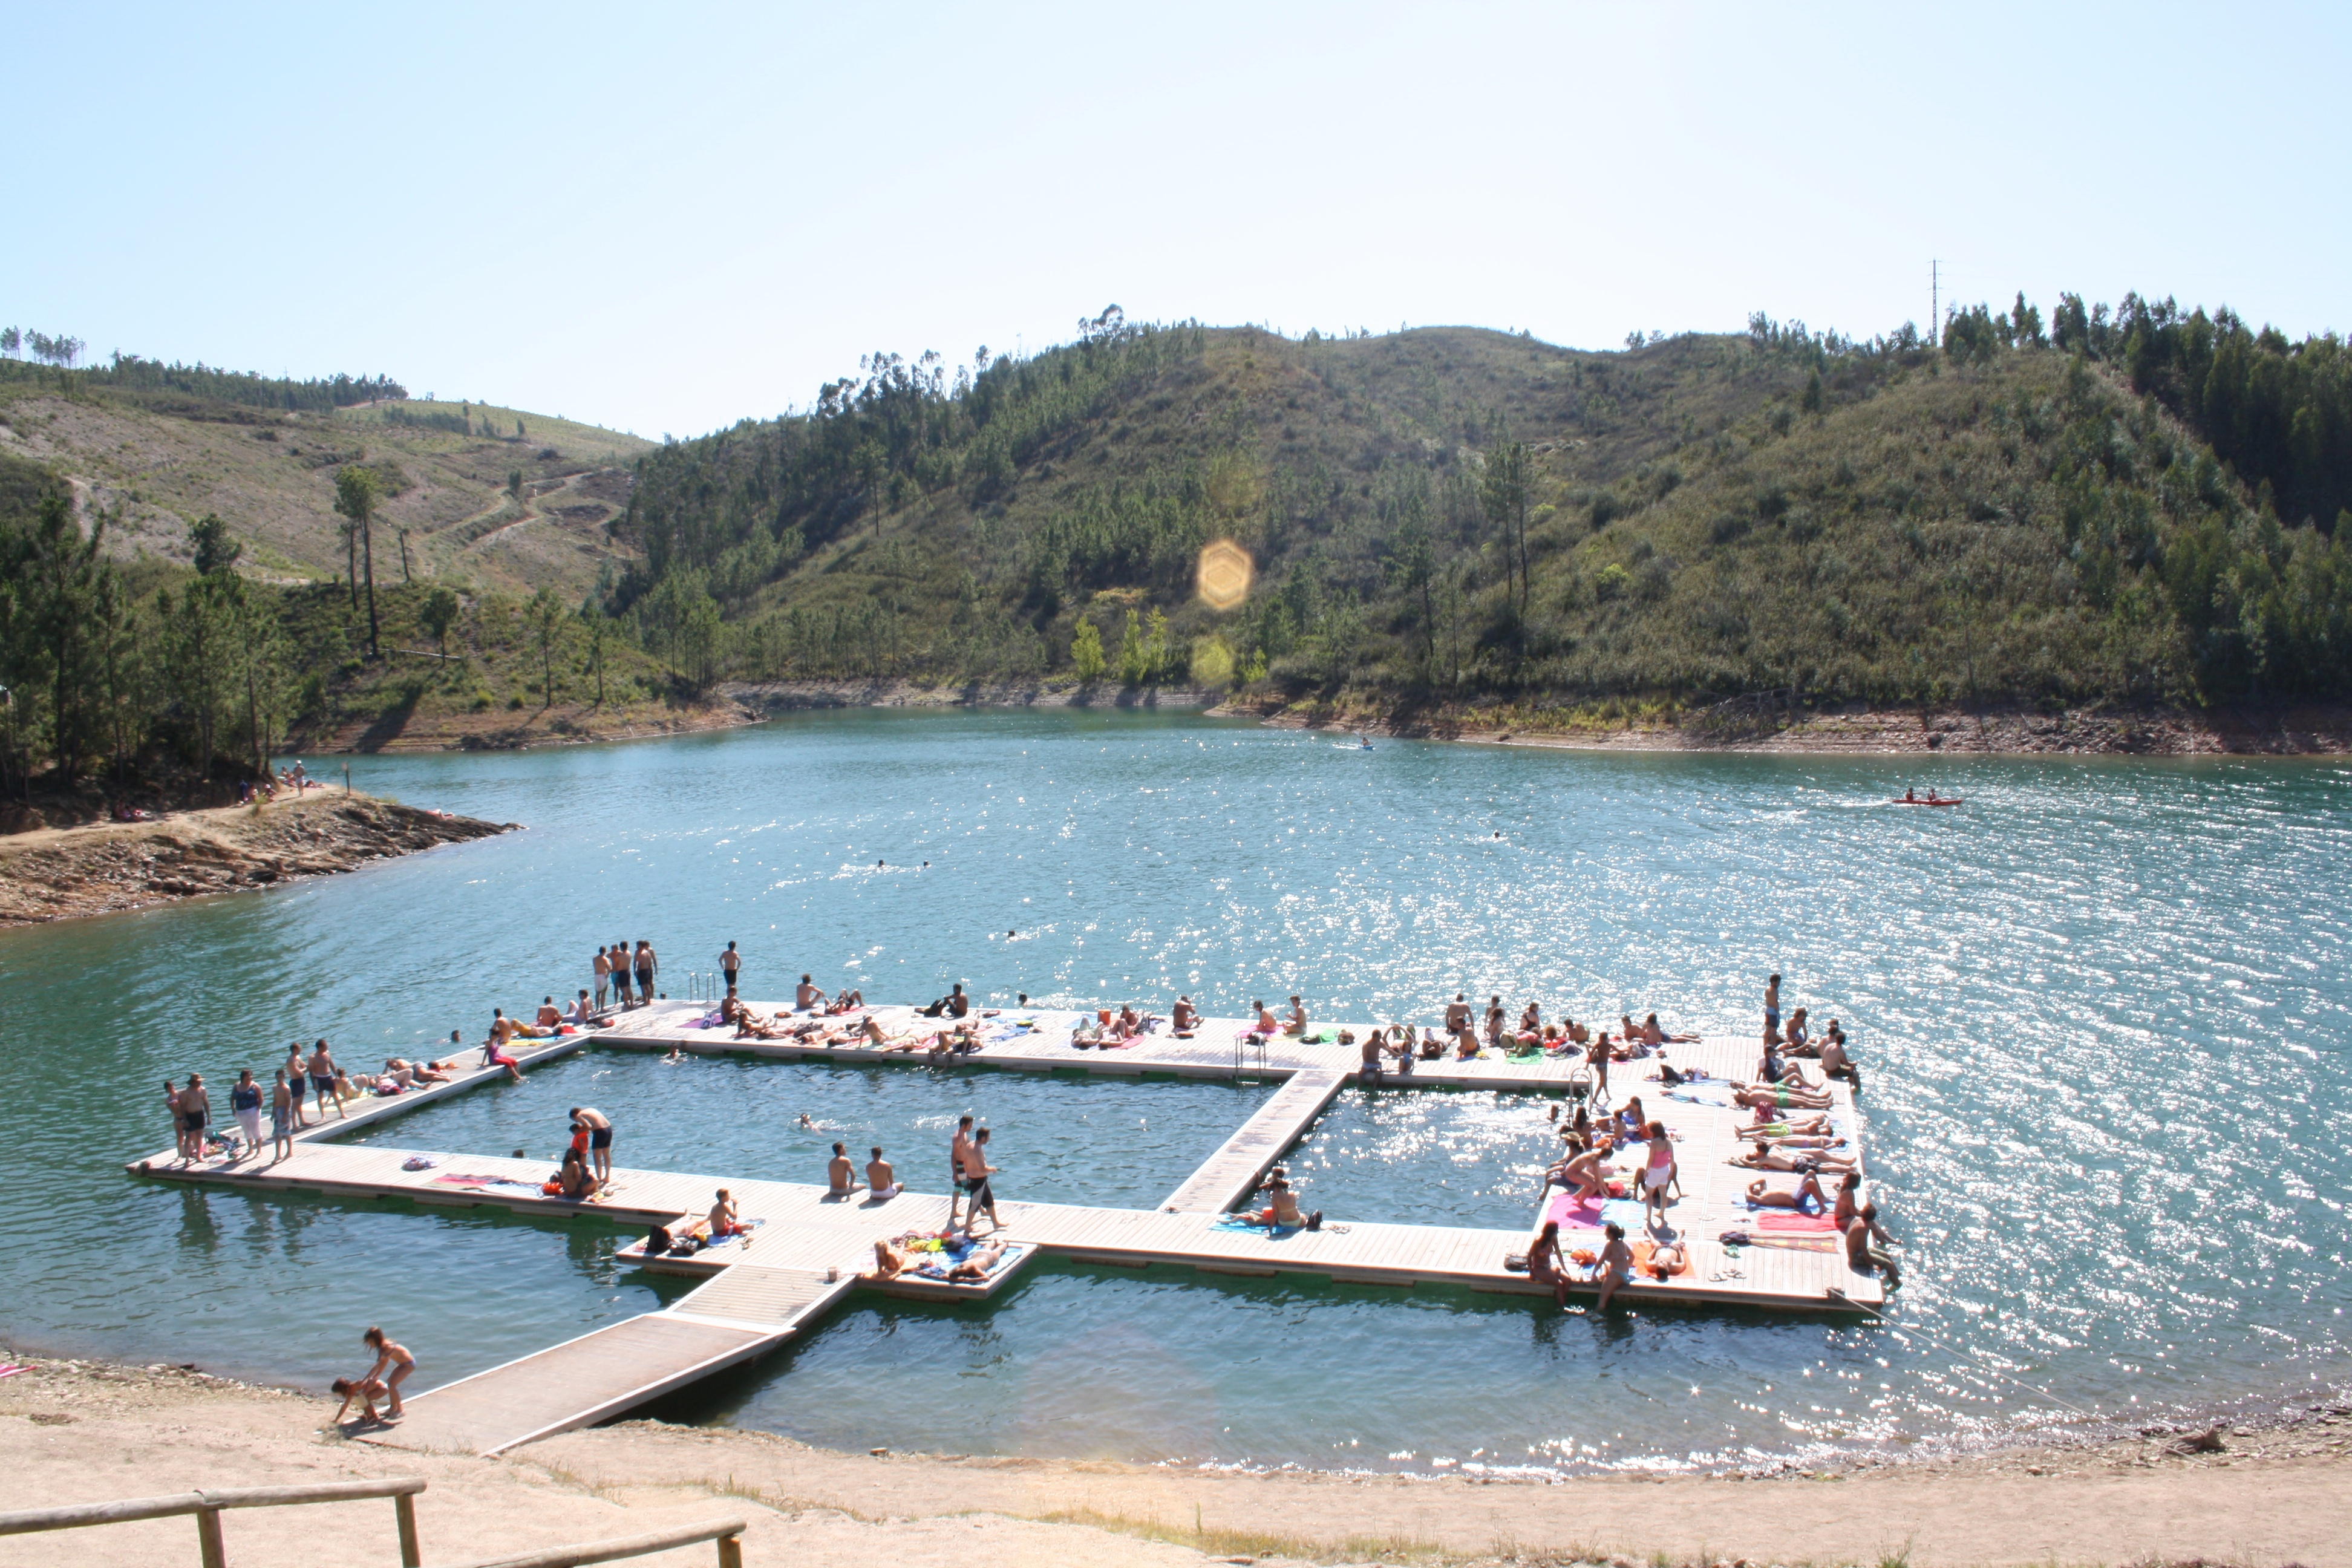
sea, dock, lake, vehicle, bay, reservoir, boating, raft, watercraft rowing